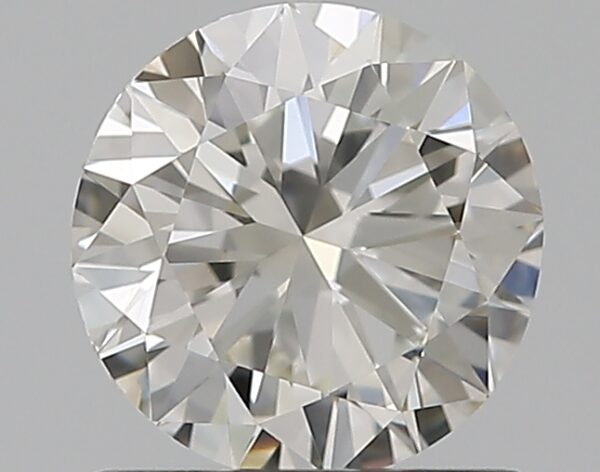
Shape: round
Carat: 0.9
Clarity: VVS2
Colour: H
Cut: VG
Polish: EX
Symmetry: VG
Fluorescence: N
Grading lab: GIA
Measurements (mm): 6.08 x 6.15 x 3.77